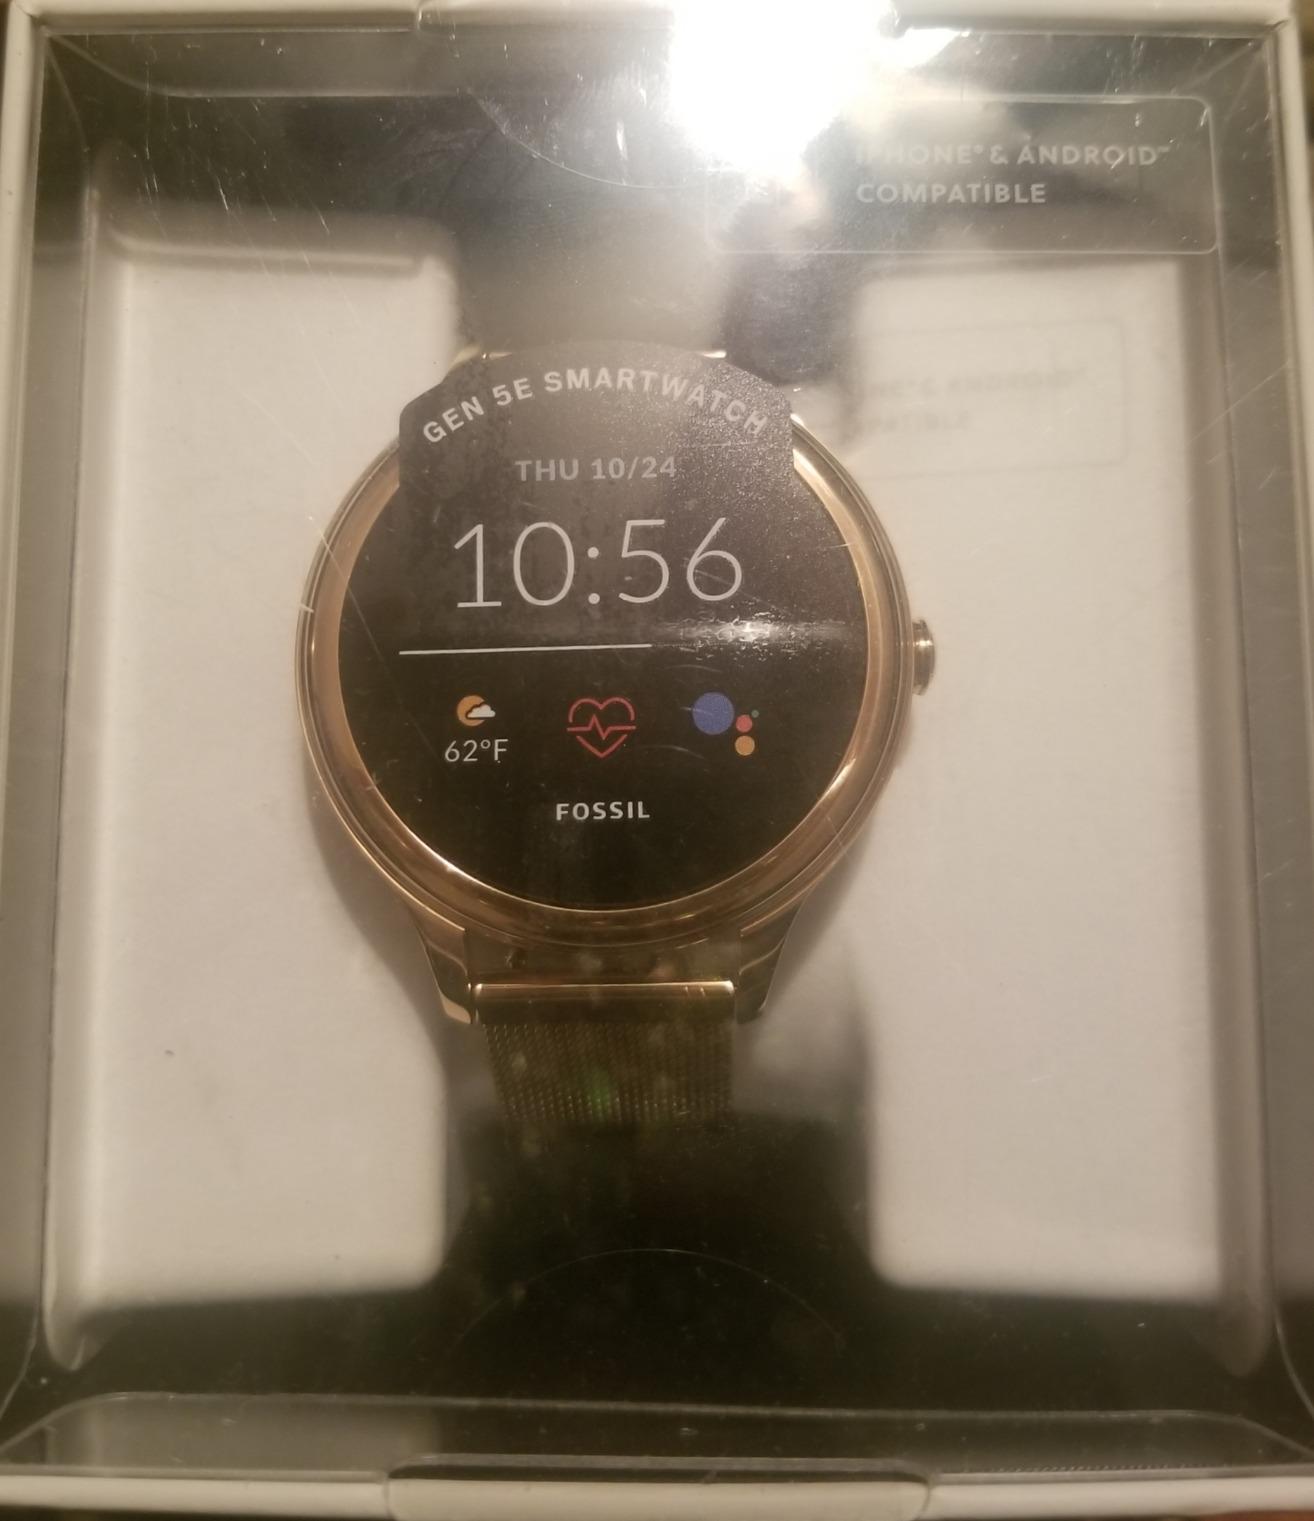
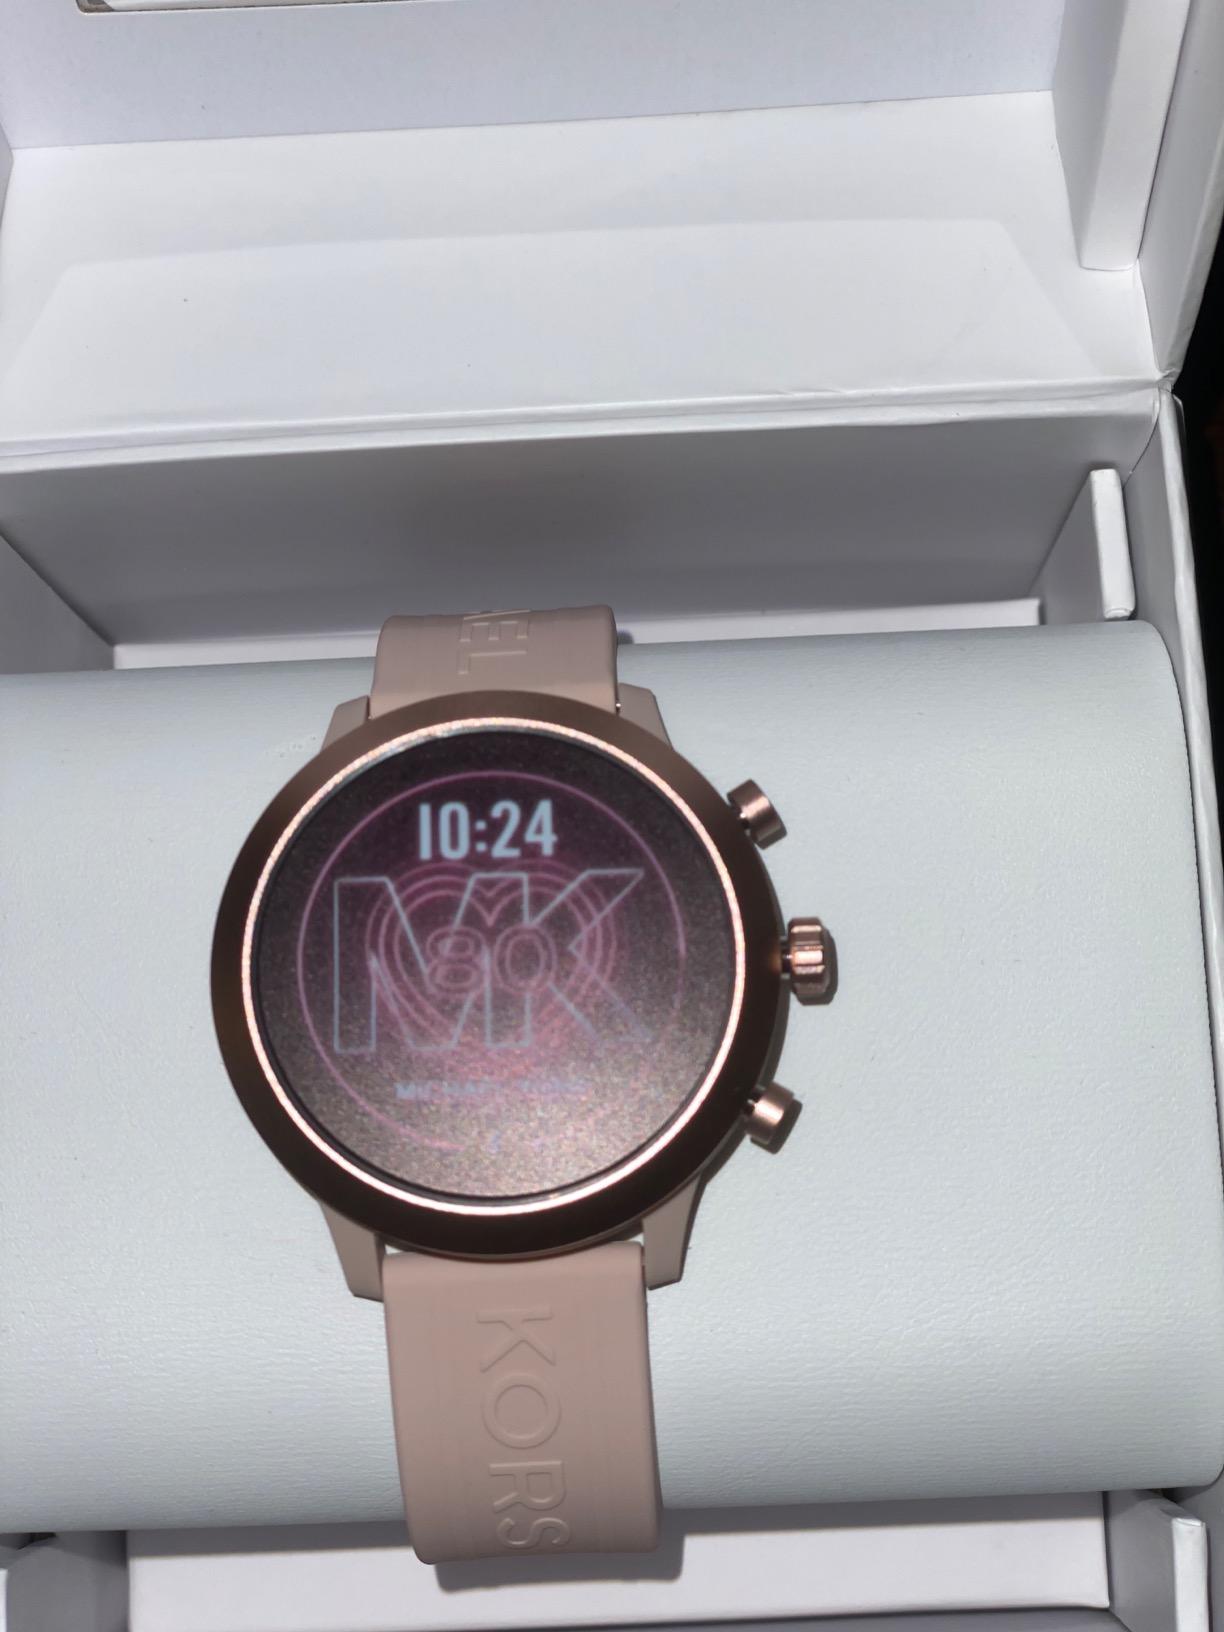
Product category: smartwatch
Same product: no